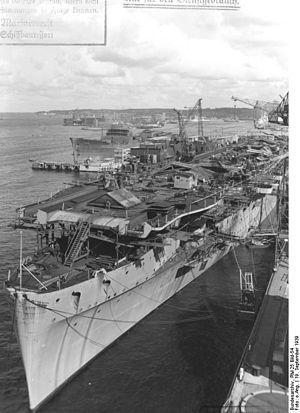
Le Graf Zeppelin était un porte-avions de la marine de guerre allemande. Il était le seul porte-avions de l'Allemagne durant la Seconde Guerre mondiale et le premier des deux navires prévus de la Classe Graf Zeppelin.